Describe the emotion expressed in this image:  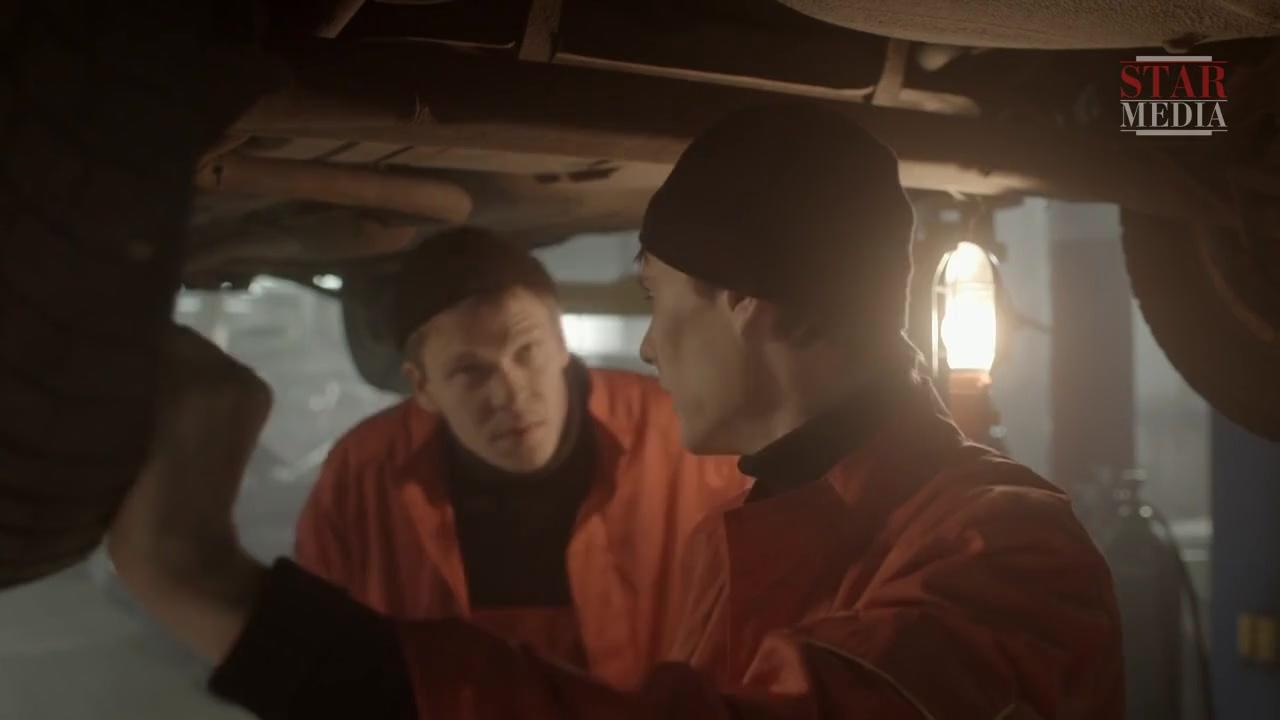
This person displays Pain, valence and arousal with low intensity.